Striped marsh frog

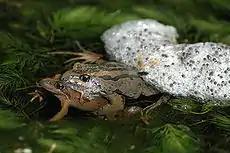
Striped marsh frog with spawn

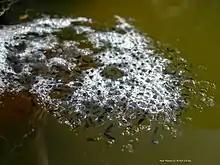
Striped marsh frog spawn in a garden pond in Melbourne

This species is the most frequently encountered frog on the east coast of Australia. They are normally the first frog to colonise a garden frog pond and are often victims of backyard swimming pools. They will inhabit ponds, roadside ditches, creeks, dams, flooded areas and any other available water body. The natural prey of this species includes another local species of frog called Bibron's Toadlet. They are tolerant of polluted water. Males call while floating in water from a hidden area in vegetation. They make a "knock" call as if you were to hit a piece of timber with a hammer, during all months of the year (particularly spring-autumn). This call is familiar to anyone in Sydney who has a garden pond.